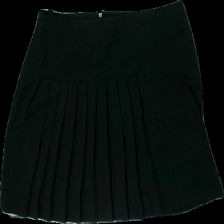
View: front
Type: Skirt
Category: Ladies
Brand: Stockhlm
Colors: Black
Material: 100% Polyester
Cut: Regular
Size: 38
Price range: 100-150
Recommended usage: Reuse